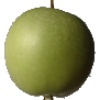
Label: apple_granny_smith